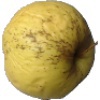
Label: Apple Golden 1